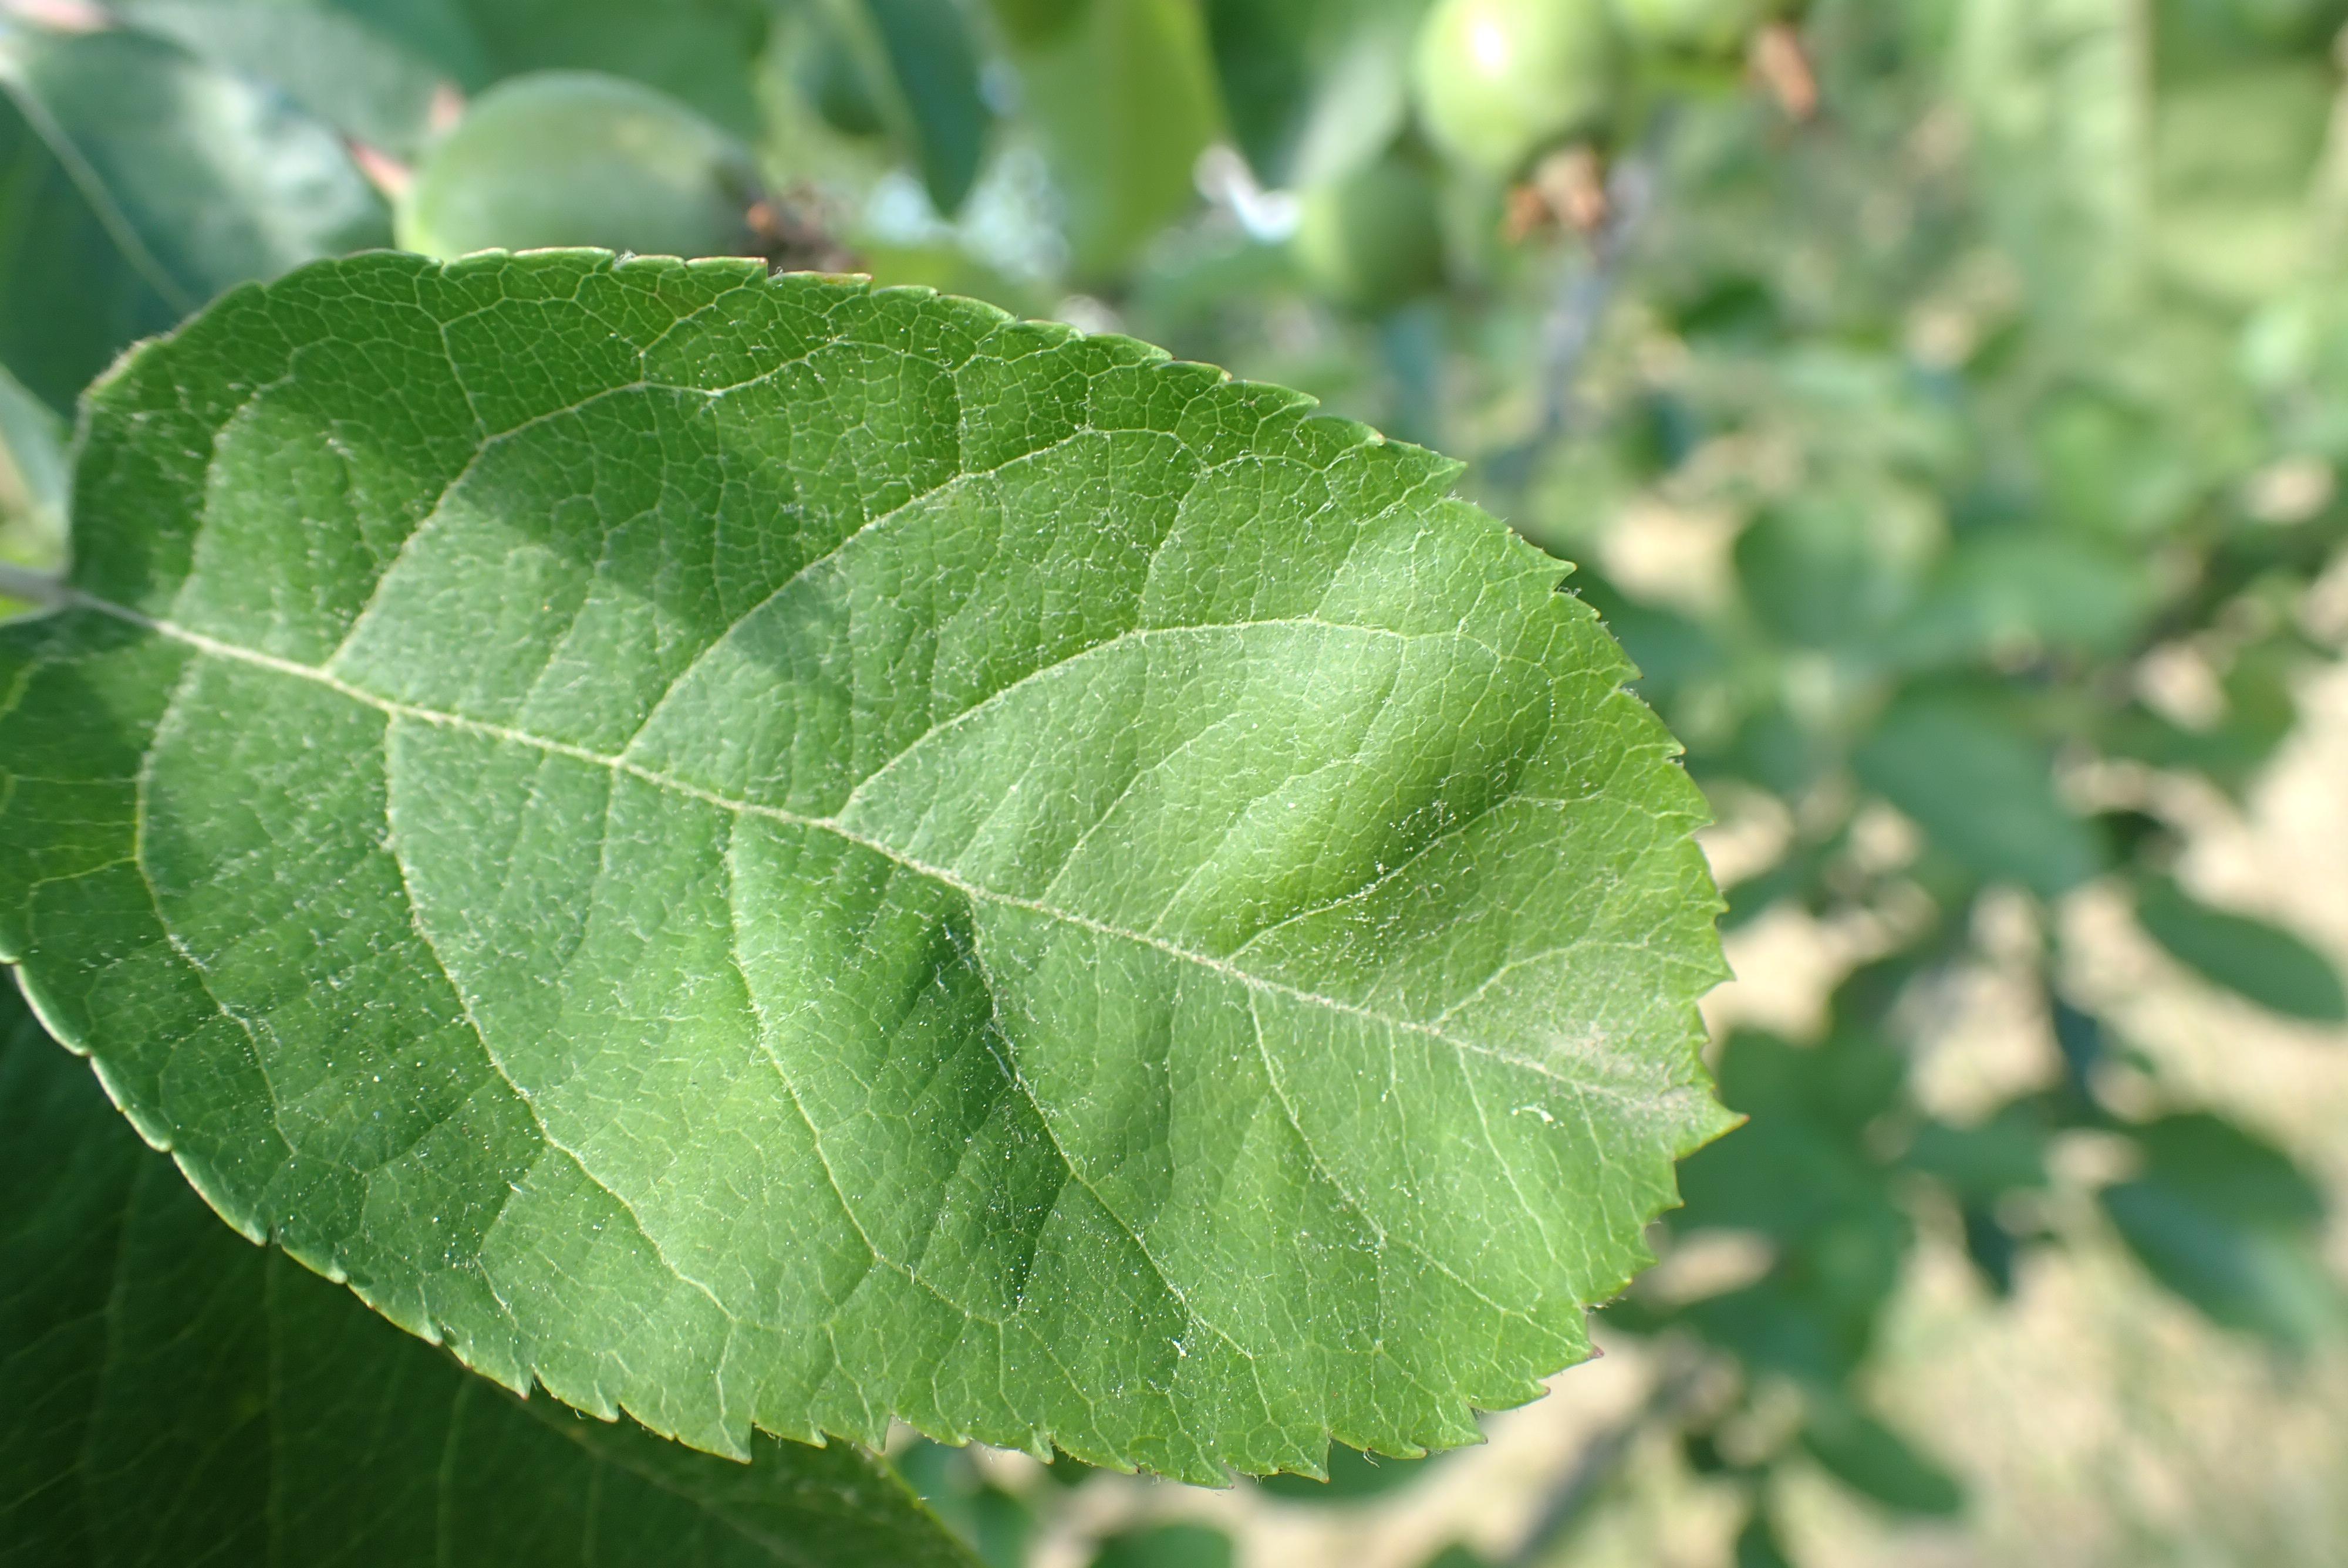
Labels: healthy